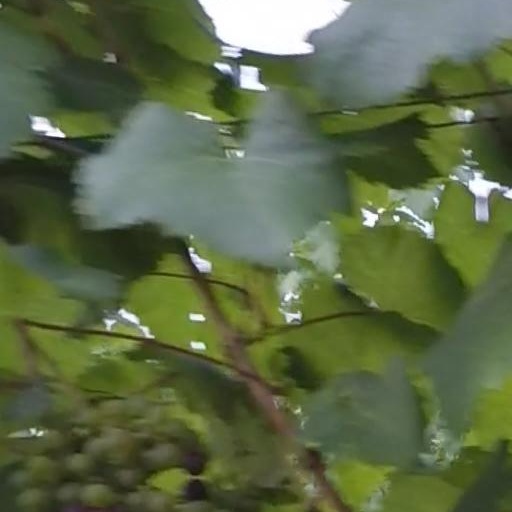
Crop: grape